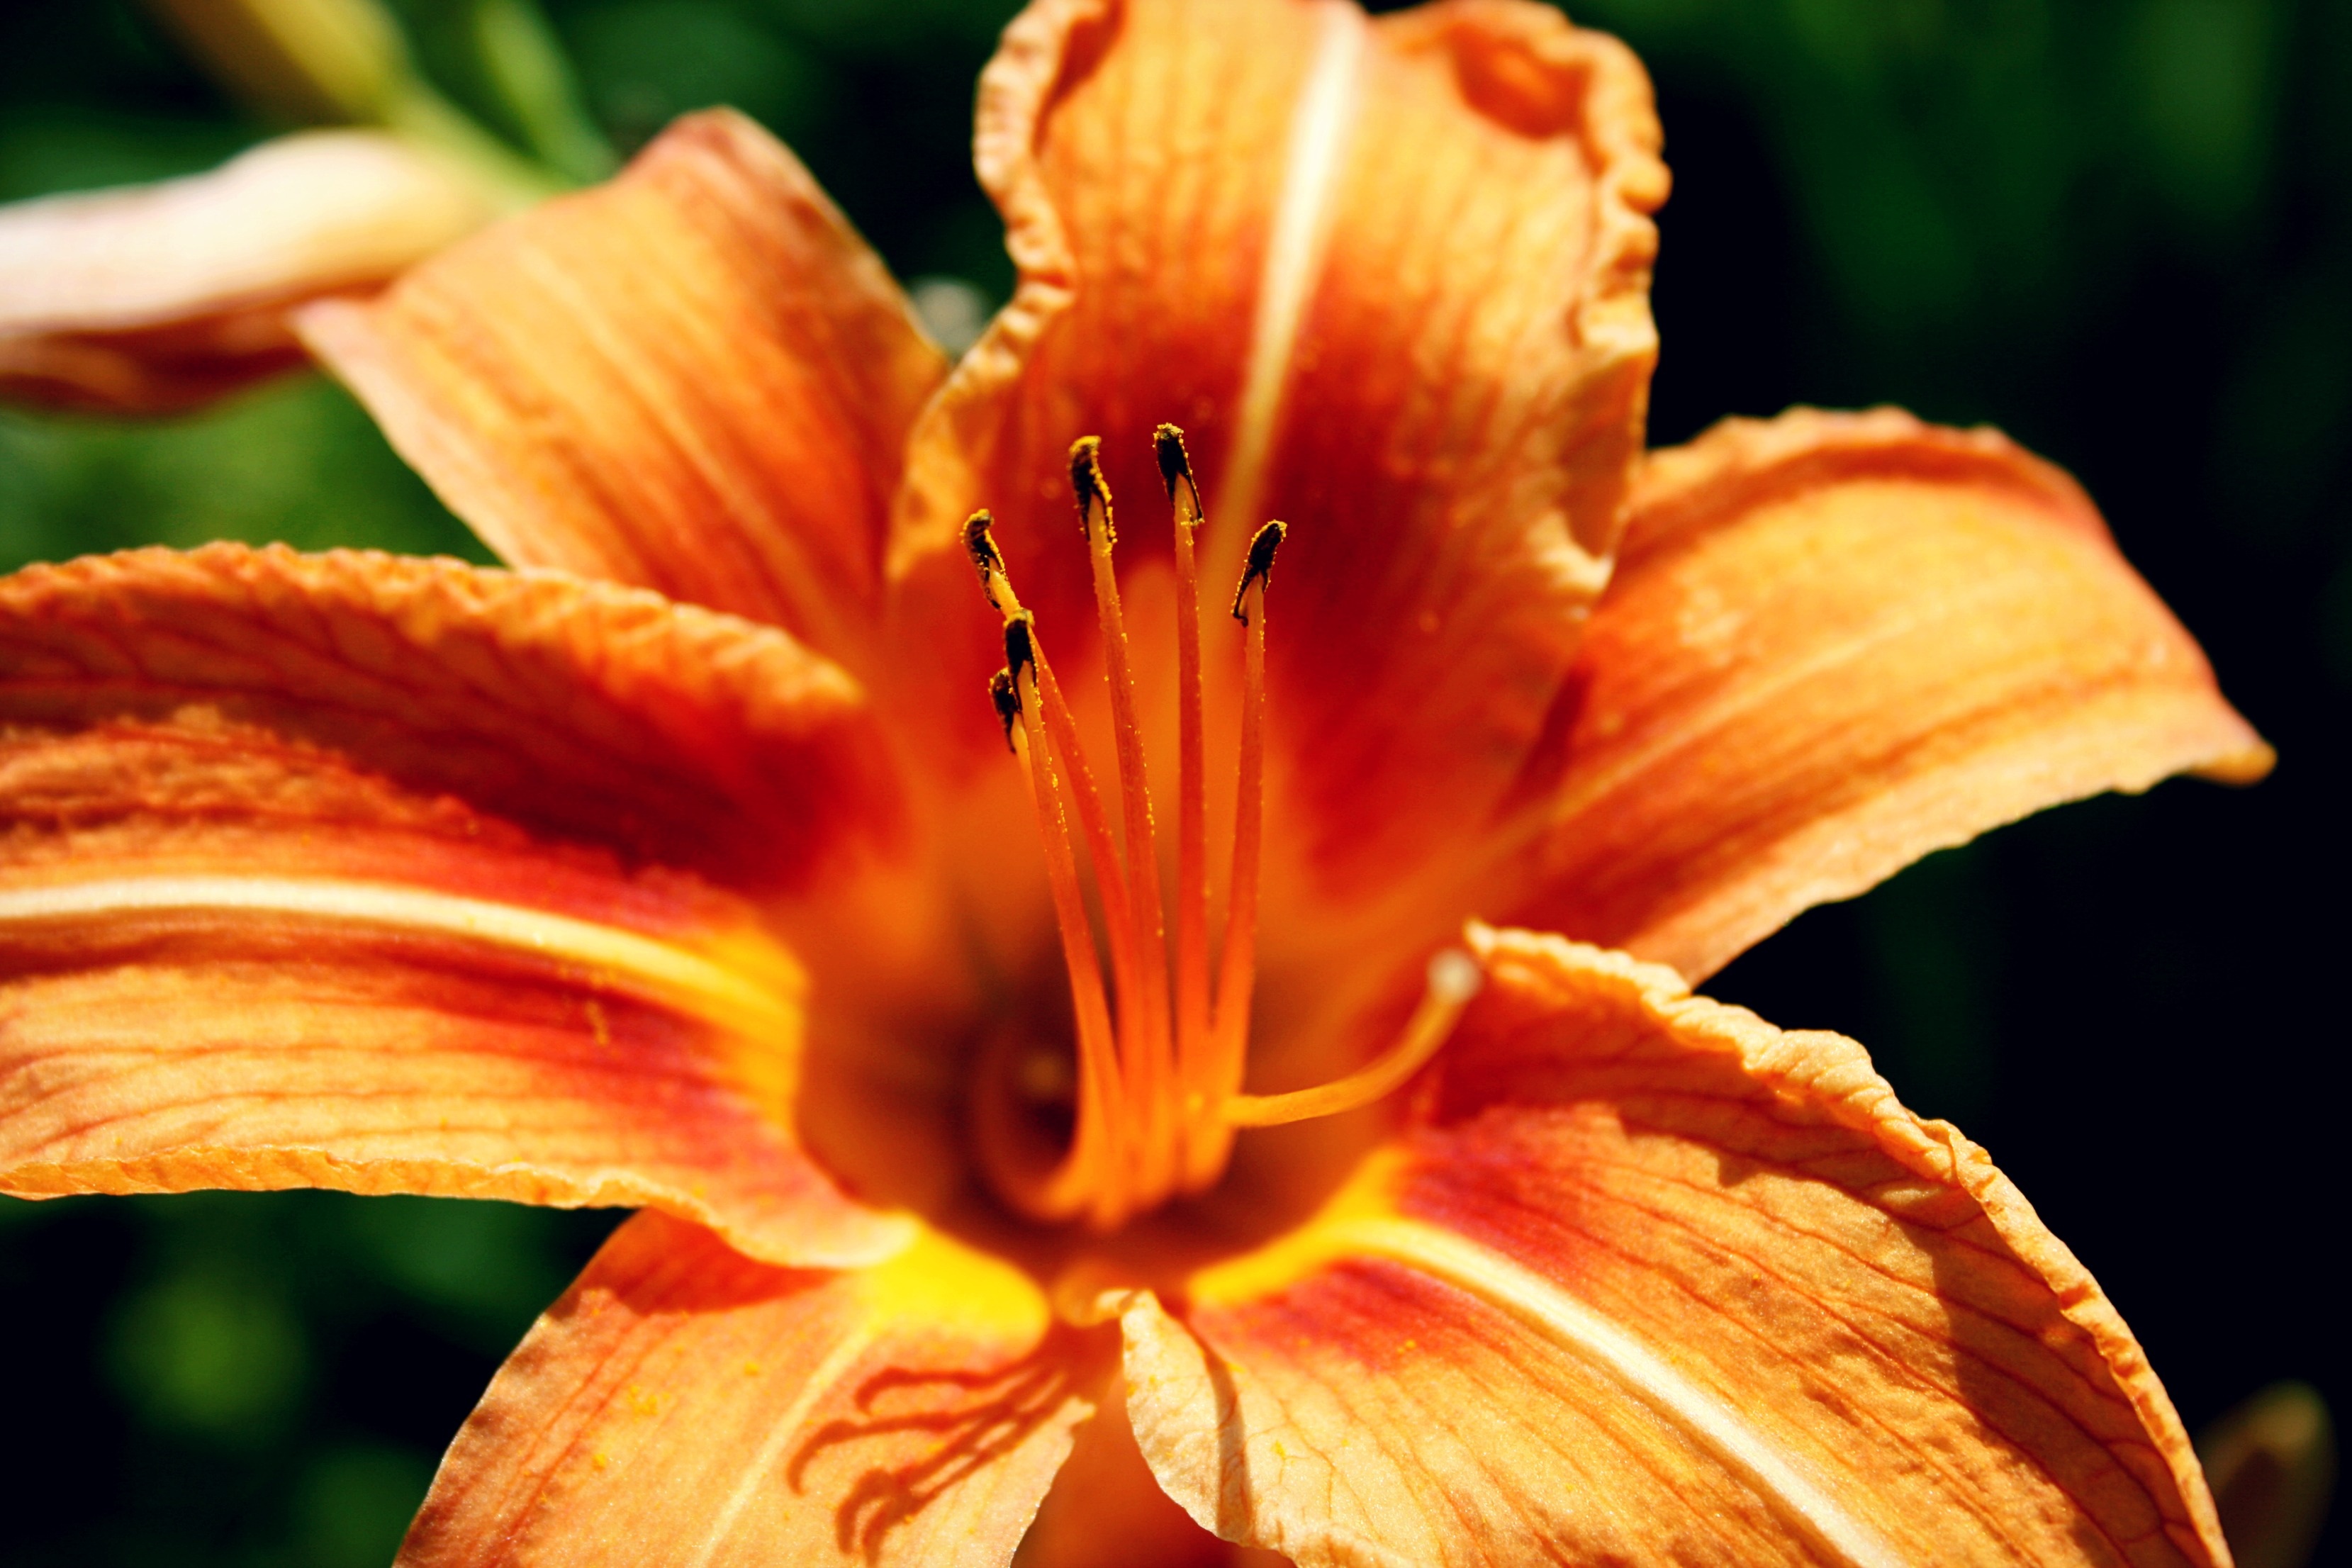
nature, plant, photography, leaf, flower, petal, summer, autumn, botany, yellow, flora, close up, lily, daylily, macro photography, orange flower, flowering plant, orange lily, plant stem, land plant